Bernie the Dolphin

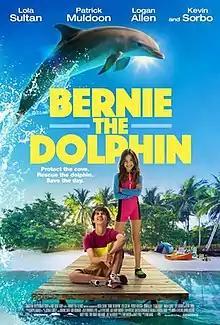
Poster

Bernie the Dolphin is a 2018 Canadian adventure drama film directed by Kirk Harris and starring Lola Sultan, Patrick Muldoon, Logan Allen and Kevin Sorbo.